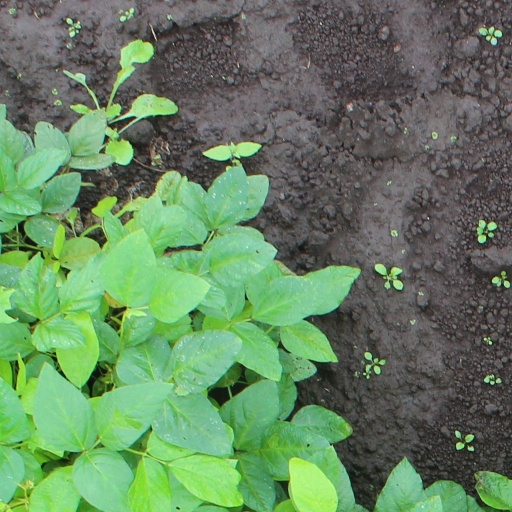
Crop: soybean